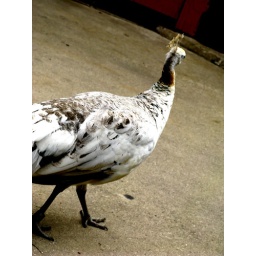
She was wondering around our table where we were eating lunch...